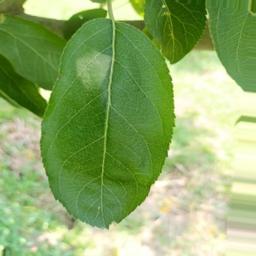
Label: Healthy